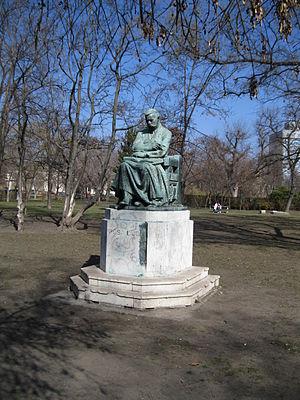
Lajos Pósa, né le 9 avril 1850 à Radnót et décédé le 9 juillet 1914 à Budapest, était un écrivain pour enfants hongrois.